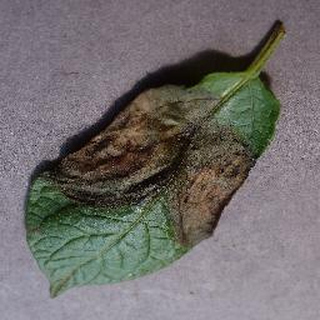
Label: potato_late_blight